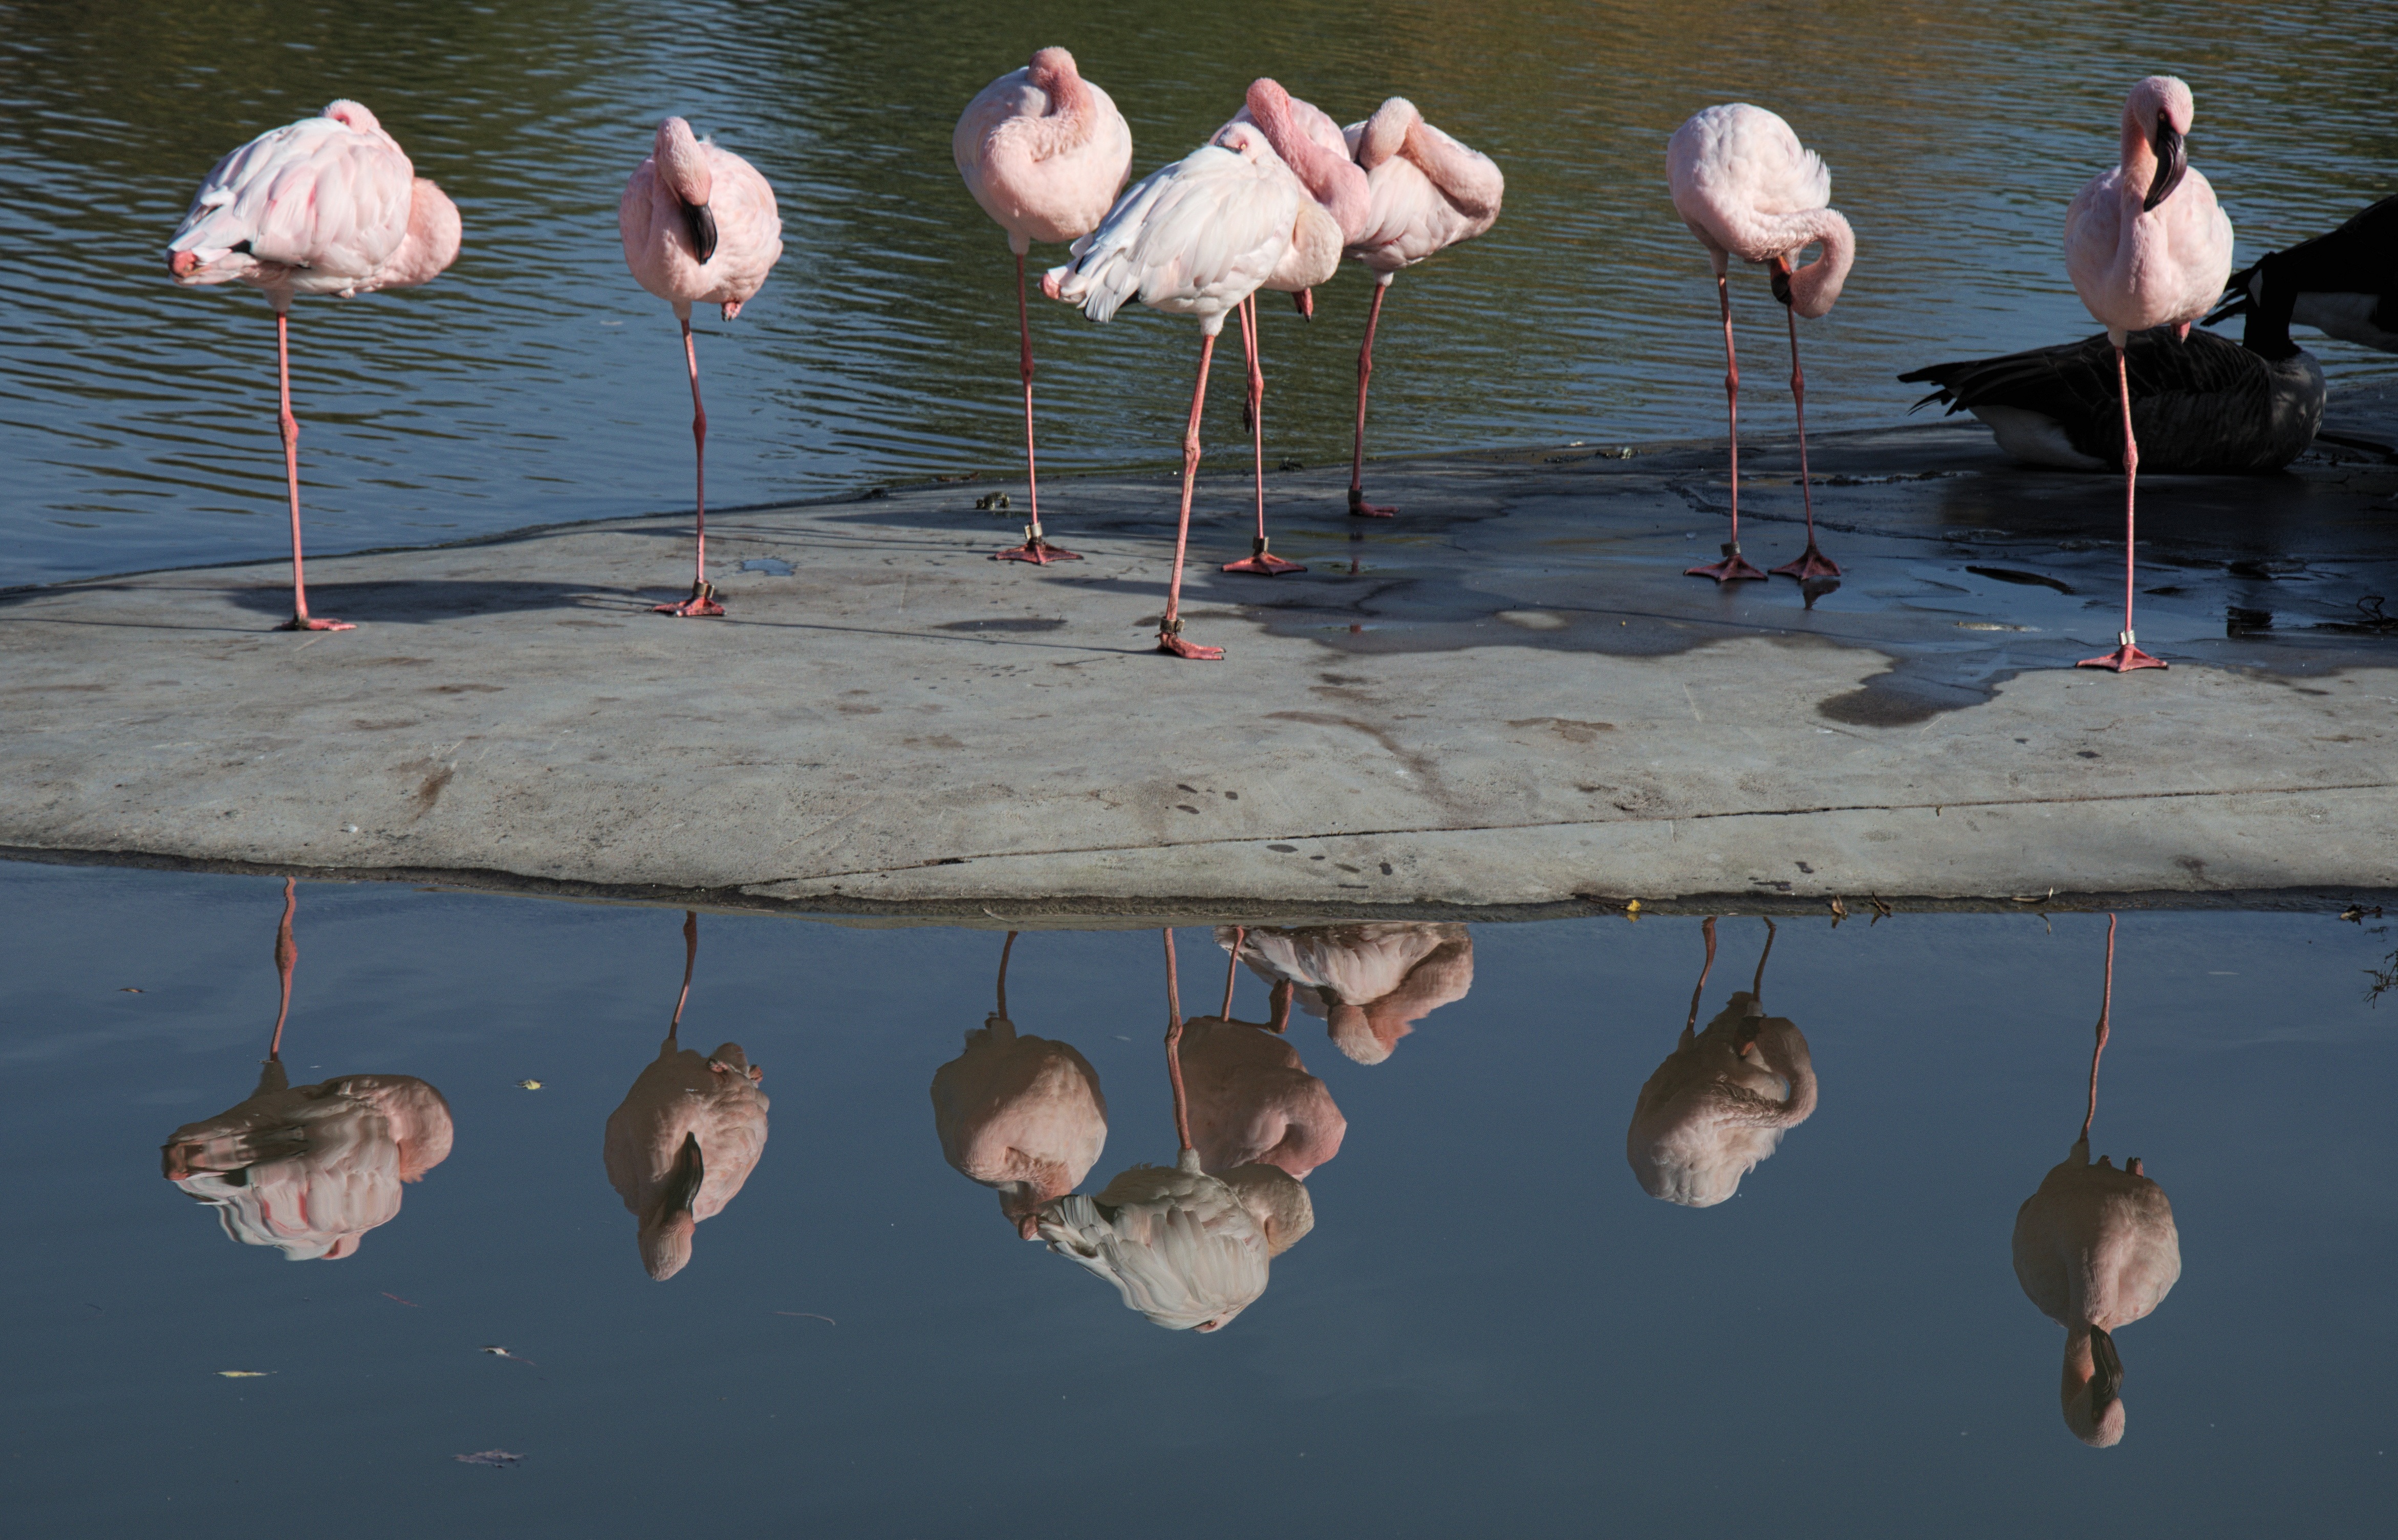
water, nature, bird, wing, zoo, reflection, fauna, flamingo, animals, vertebrate, bill, water bird, flamingos, mirroring